Puerto Deseado Railway

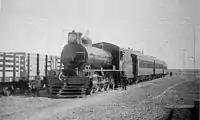
Passenger train near Las Heras, late 1920s.

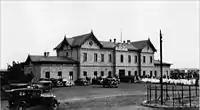
Puerto Deseado in the 1930s.

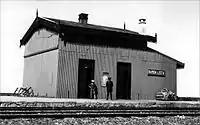
Ramón Lista, 1934.

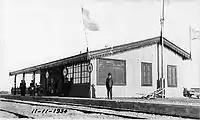
Las Heras terminus, 11 Nov 1934.

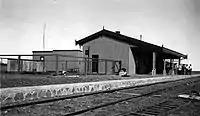
Jaramillo station (1936).

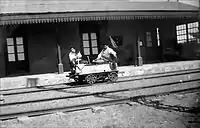
Workers at Tellier (1940).

The construction of the line was promulgated by Law N° 5559 in 1908, during José Figueroa Alcorta's presidency.